Mike Helton

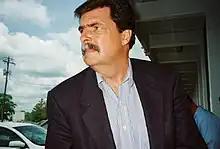
Helton in 2008

Michael Gregory Helton (born August 30, 1953) is an American businessman and the current vice chairman for the National Association for Stock Car Auto Racing, better known as NASCAR. He is best known for being NASCAR's third president and for officially announcing to the public the death of Dale Earnhardt. He previously held management positions at various racetracks across the United States before becoming the president of NASCAR. In 2015, he became the vice chairman of NASCAR, overseeing competition in NASCAR's national series.